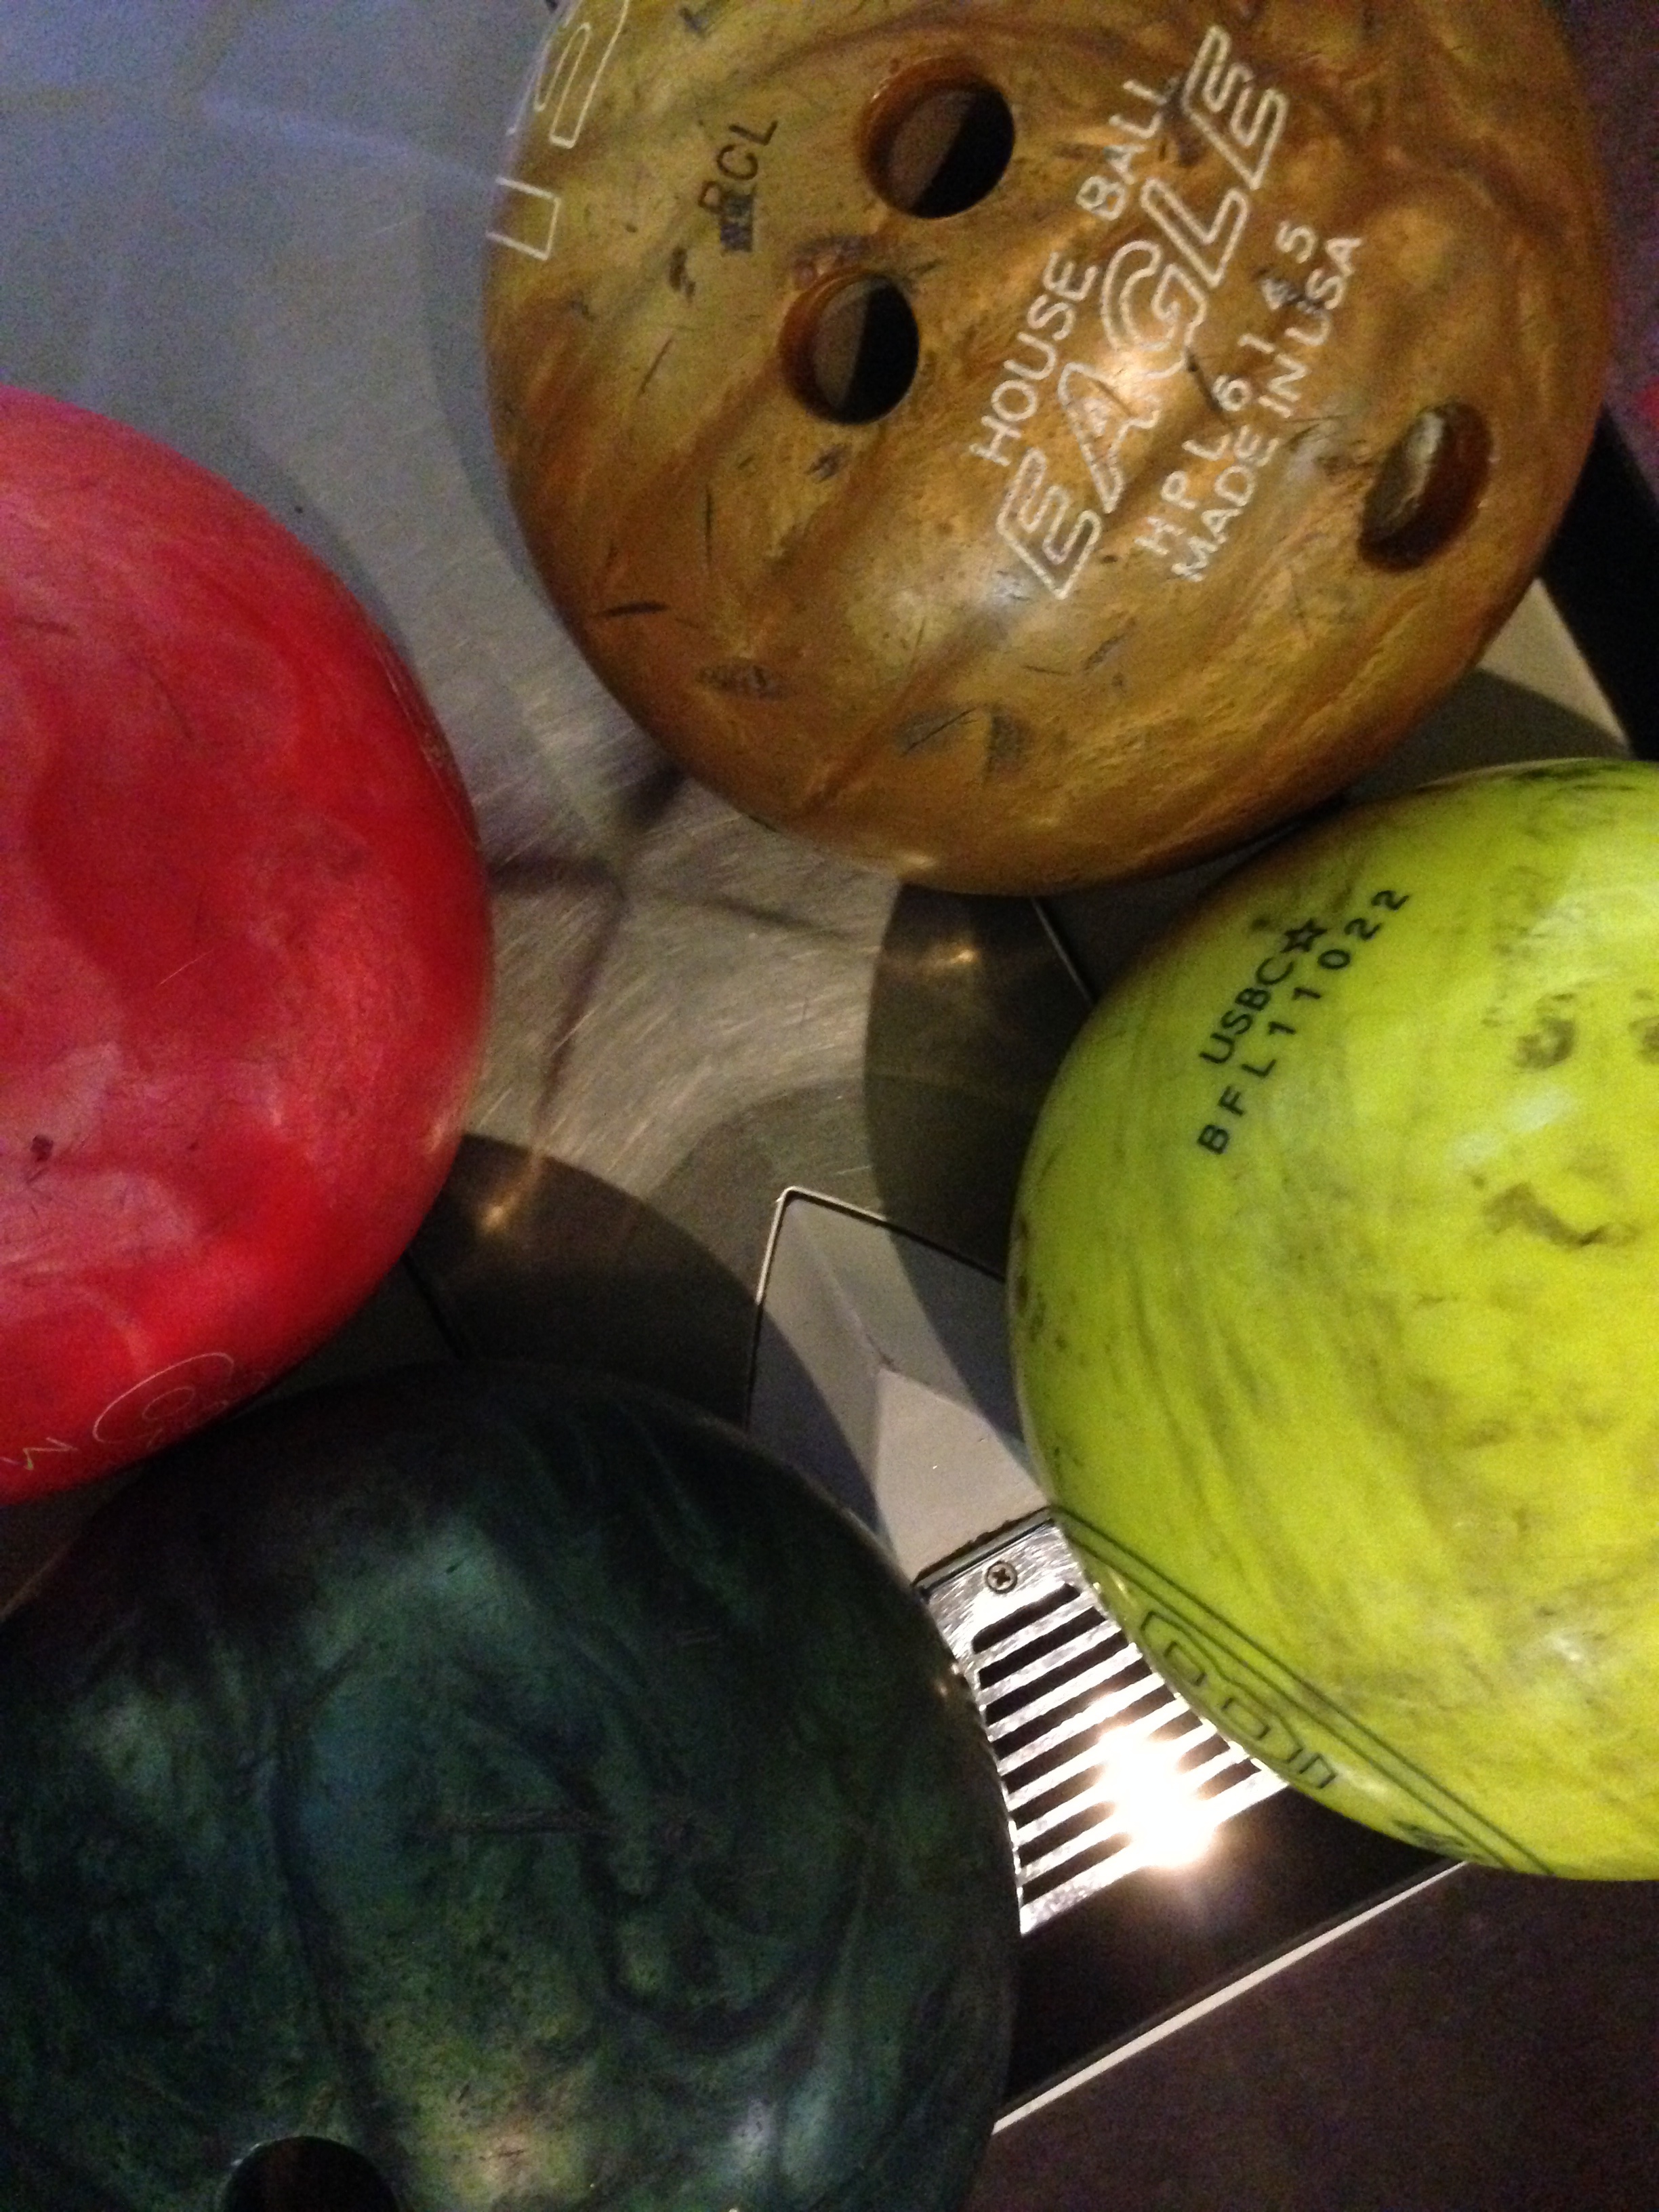
plant, fruit, food, produce, vegetable, pumpkin, gourd, art, ball, carving, flowering plant, land plant, cucumber gourd and melon family